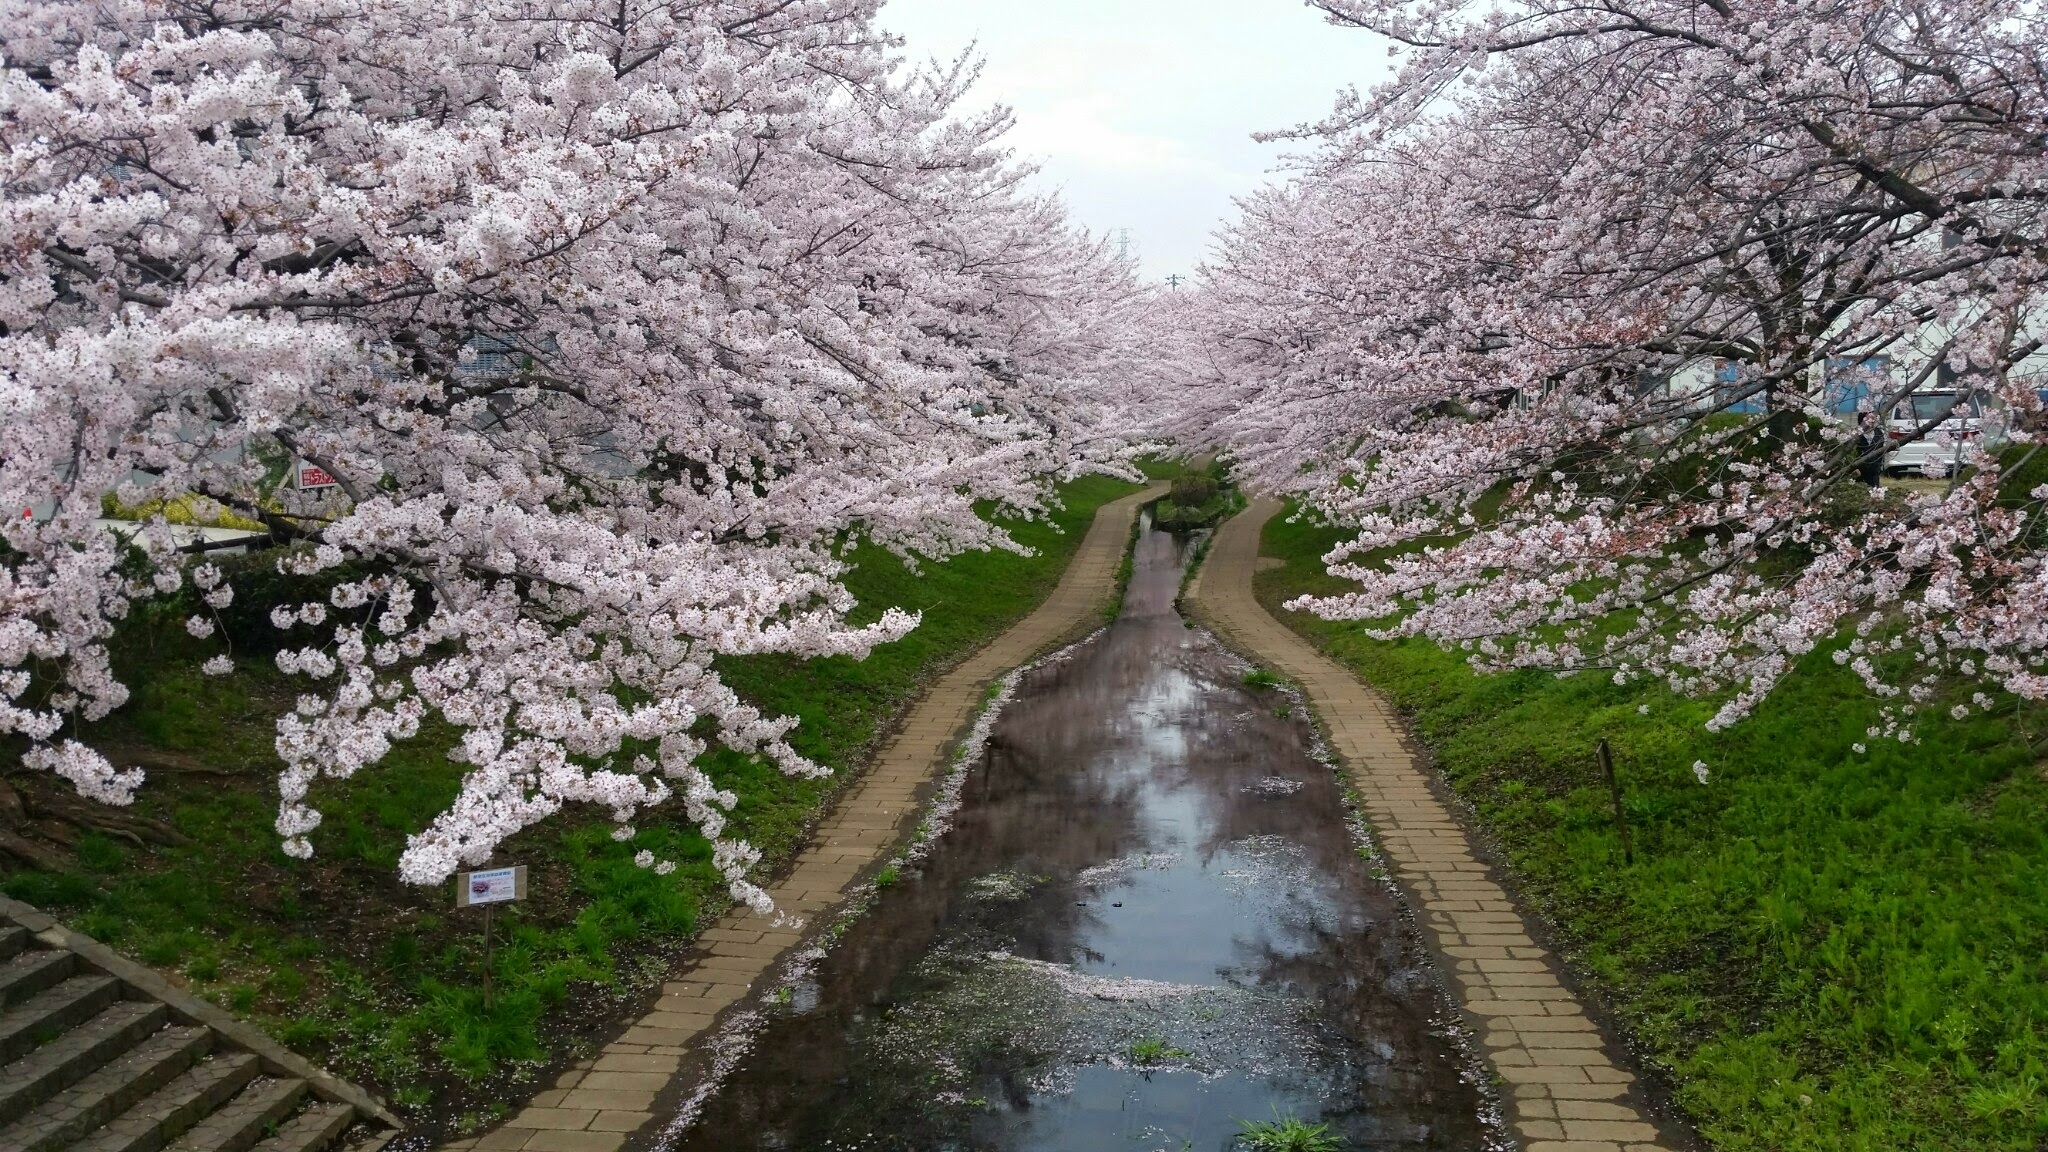
blossom, plant, flower, cherry blossom, shrub